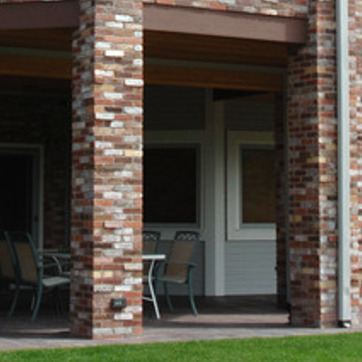
Material: glass